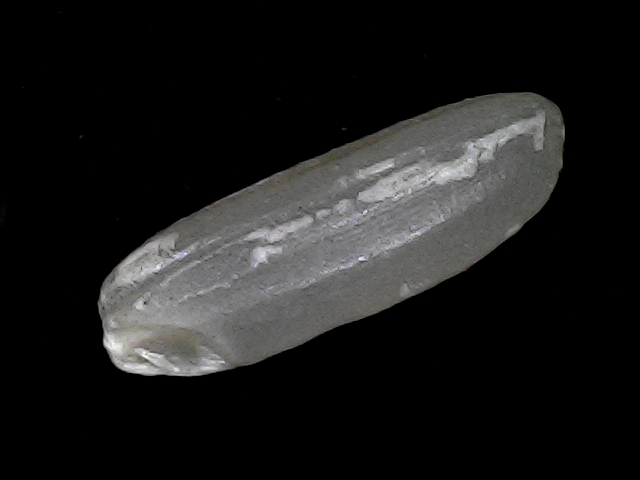
Rice variety: BD85